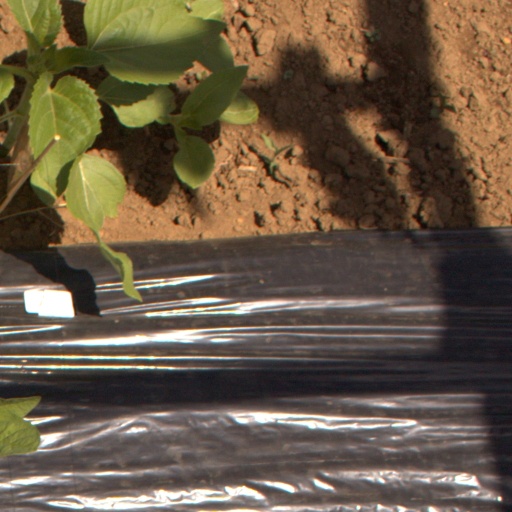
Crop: Jerusalem artichoke